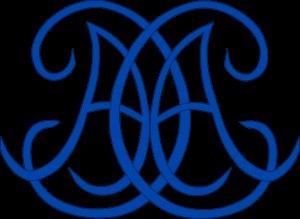
Alexia de Grèce, princesse de Grèce et de Danemark, est née le 10 juillet 1965 au palais de Mon Repos, à Corfou, en Grèce. Brièvement héritière du trône de Grèce entre 1965 et 1967, c'est un membre de l'ancienne famille royale hellène.